Bazil Assan

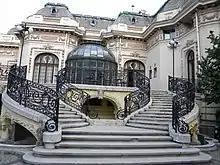
The in Bucharest, now a monument

Assan was born on 1 August 1860 in Bucharest to a rich family. His father, , a Romanian from Moldavia, settled in the city and built the first steam mill in Romanian history (known as the ) on the shore of the in 1853. His mother was Alexandrina Assan, who took charge of the company of the family since her spouse's death in 1866 until her son Assan replaced her in 1884. Gheorghe G. Assan, his brother who was born in 1862, studied commerce in Antwerp, Belgium, and held various positions in commercial and other institutions.